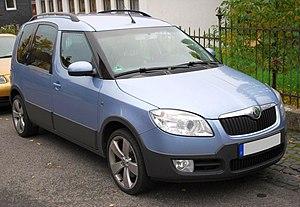
Le marché automobile français a progressé de 3,2 % en 2007 avec 2 064 543 véhicules vendus.